1902 Kentucky Derby

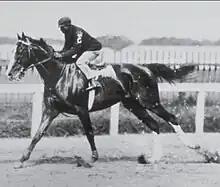
Jimmy Winkfield aboard Alan-a-Dale in 1902

The 1902 Kentucky Derby was the 28th running of the Kentucky Derby. The race took place on May 3, 1902. This marked the first year in which the race was held on its now-traditional day of Saturday; all prior races had taken place anywhere from Monday through Friday. Alan-a-Dale won by a nose after going lame while he was well in front of the other horses; jockey Jimmy Winkfield held him together as the colt barely won. Inventor finished second. The Rival was third, length behind Inventor. Winkfield's win in the 1902 Kentucky Derby was the last time that an African American jockey rode a winning horse in the Kentucky Derby.